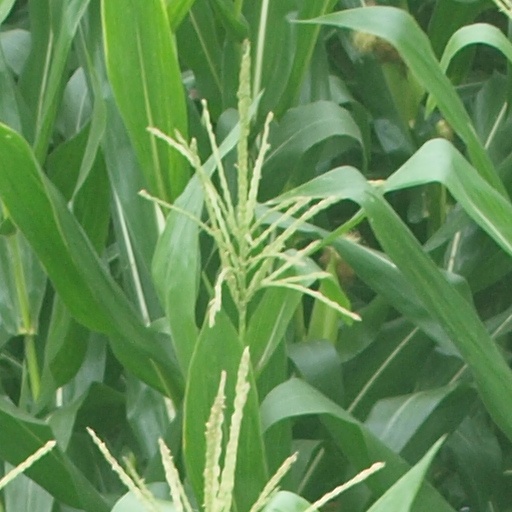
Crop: maize; corn